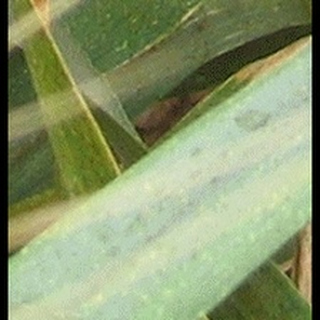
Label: wheat_brown_rust